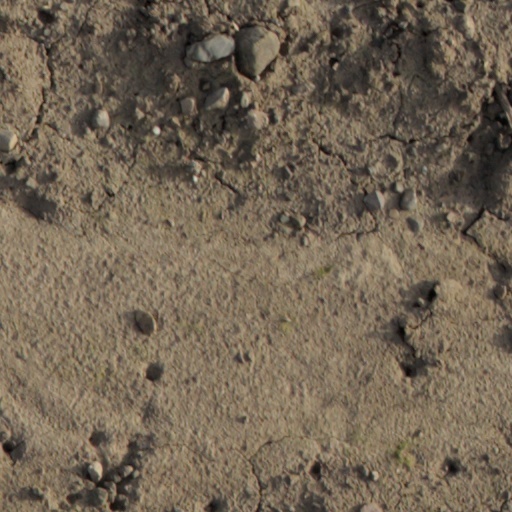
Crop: wheat